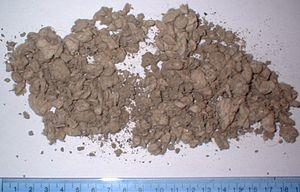
Le digestat est le résidu du processus de méthanisation de matières organiques naturelles ou de Produits résiduaires organiques ; l'autre produit étant le biogaz.